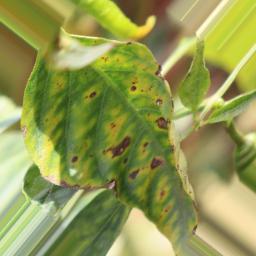
Label: nutritional